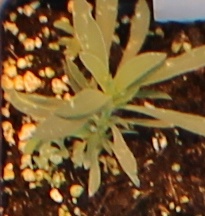
Label: Kochia